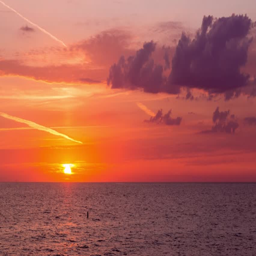
time lapse of beautiful sunset sky over geographical feature category .